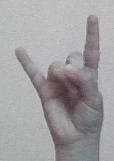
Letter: la